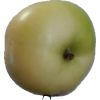
Label: Apple 6